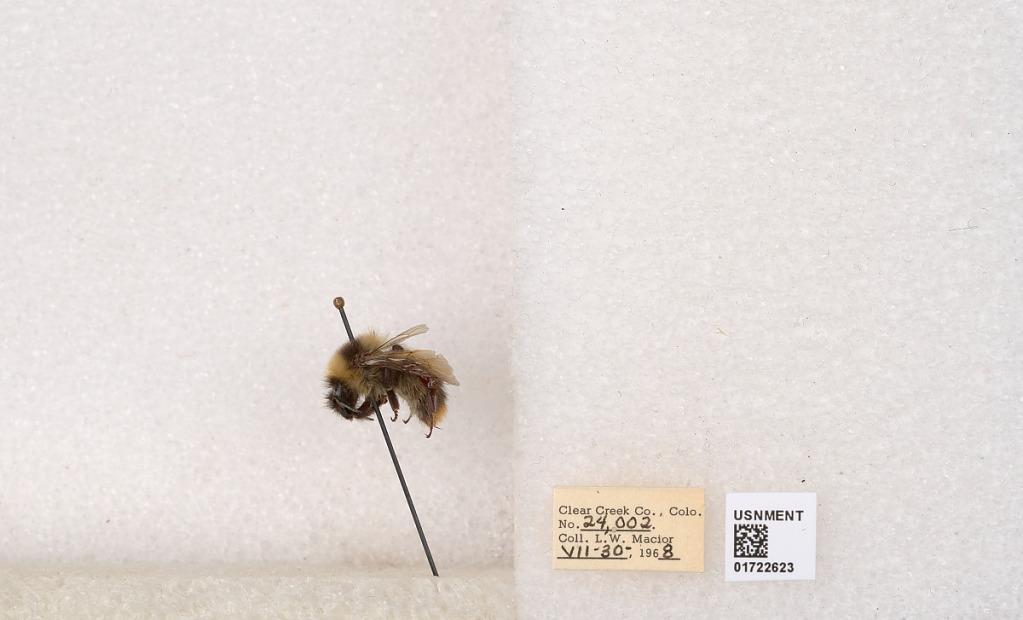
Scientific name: Bombus kirbyellus
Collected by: L. Macior
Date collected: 1968-7-30
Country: United States
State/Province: Colorado
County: Clear Creek
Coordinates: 39.6891, -105.644